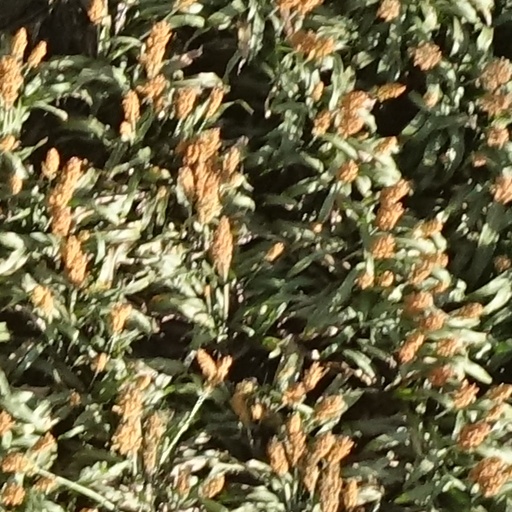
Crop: sorghum